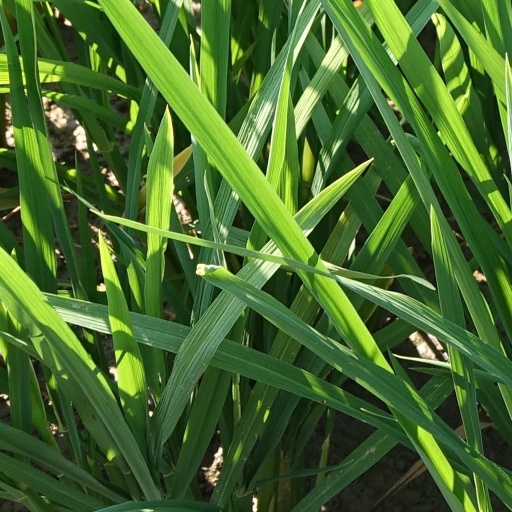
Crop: rice